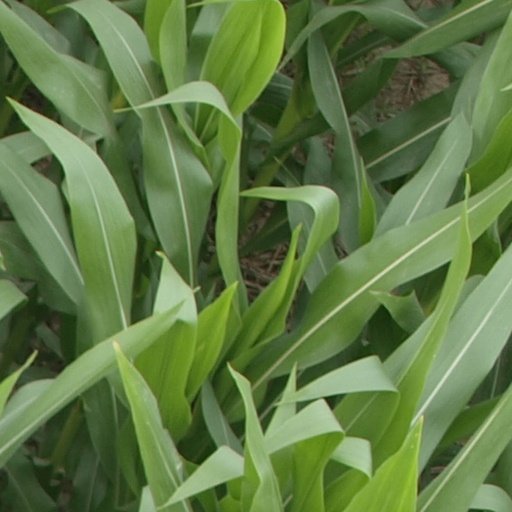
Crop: maize; corn